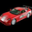
Label: automobile